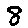
Label: 8